Monastery of Santa Maria, El Puig

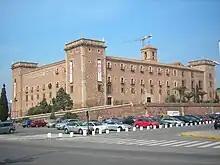
St Mary's Monastery, El Puig

In 1237, King Jaume I built a church on this hill, when the priest Peter Nolasco found hidden under a fallen bell, a Byzantine icon of "Our Lady of the Angels" (Nuestra Señora de los Ángeles). Assuming this had survived the Moorish occupation, a church was completed by 1240 and affiliated with the Mercedarian order. Soon the church was insufficient for the flood of pilgrims seeking favors from the patroness of the Kingdom of Valencia, and in 1300, the present gothic church was built.